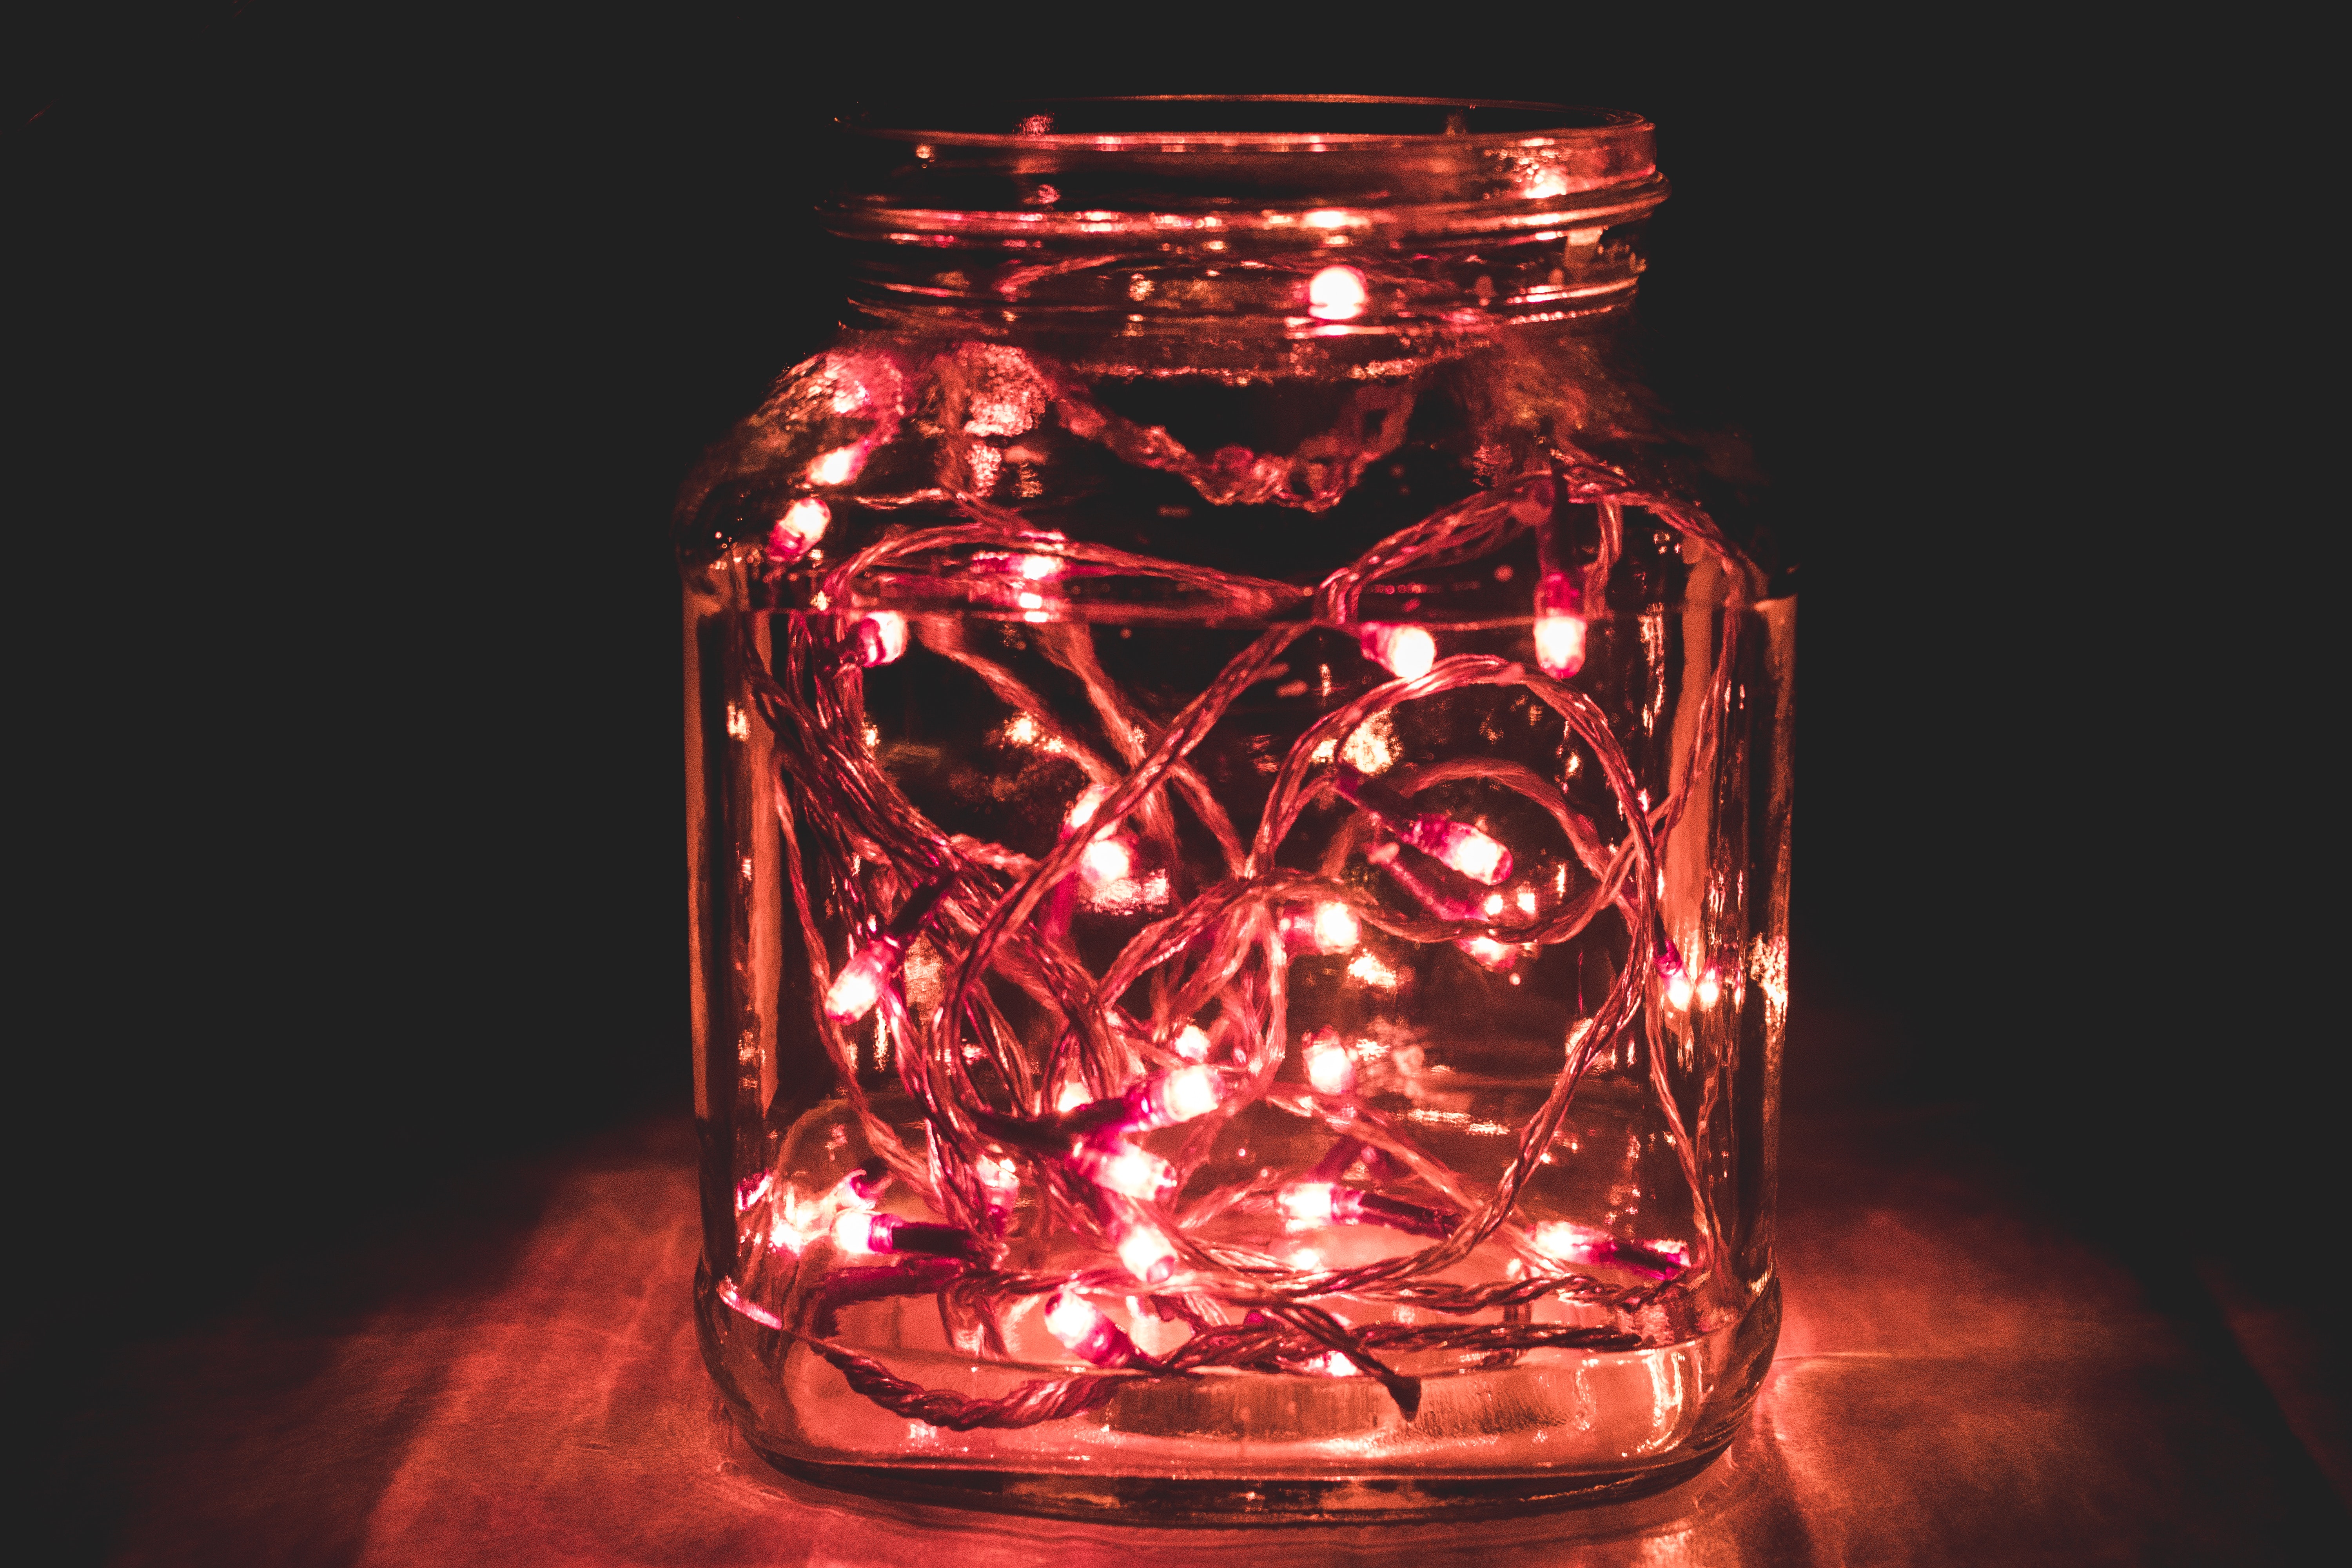
mason jar, lighting, glass, drinkware, lantern, Transparent material, glass bottle, tableware, home accessories, still life photography